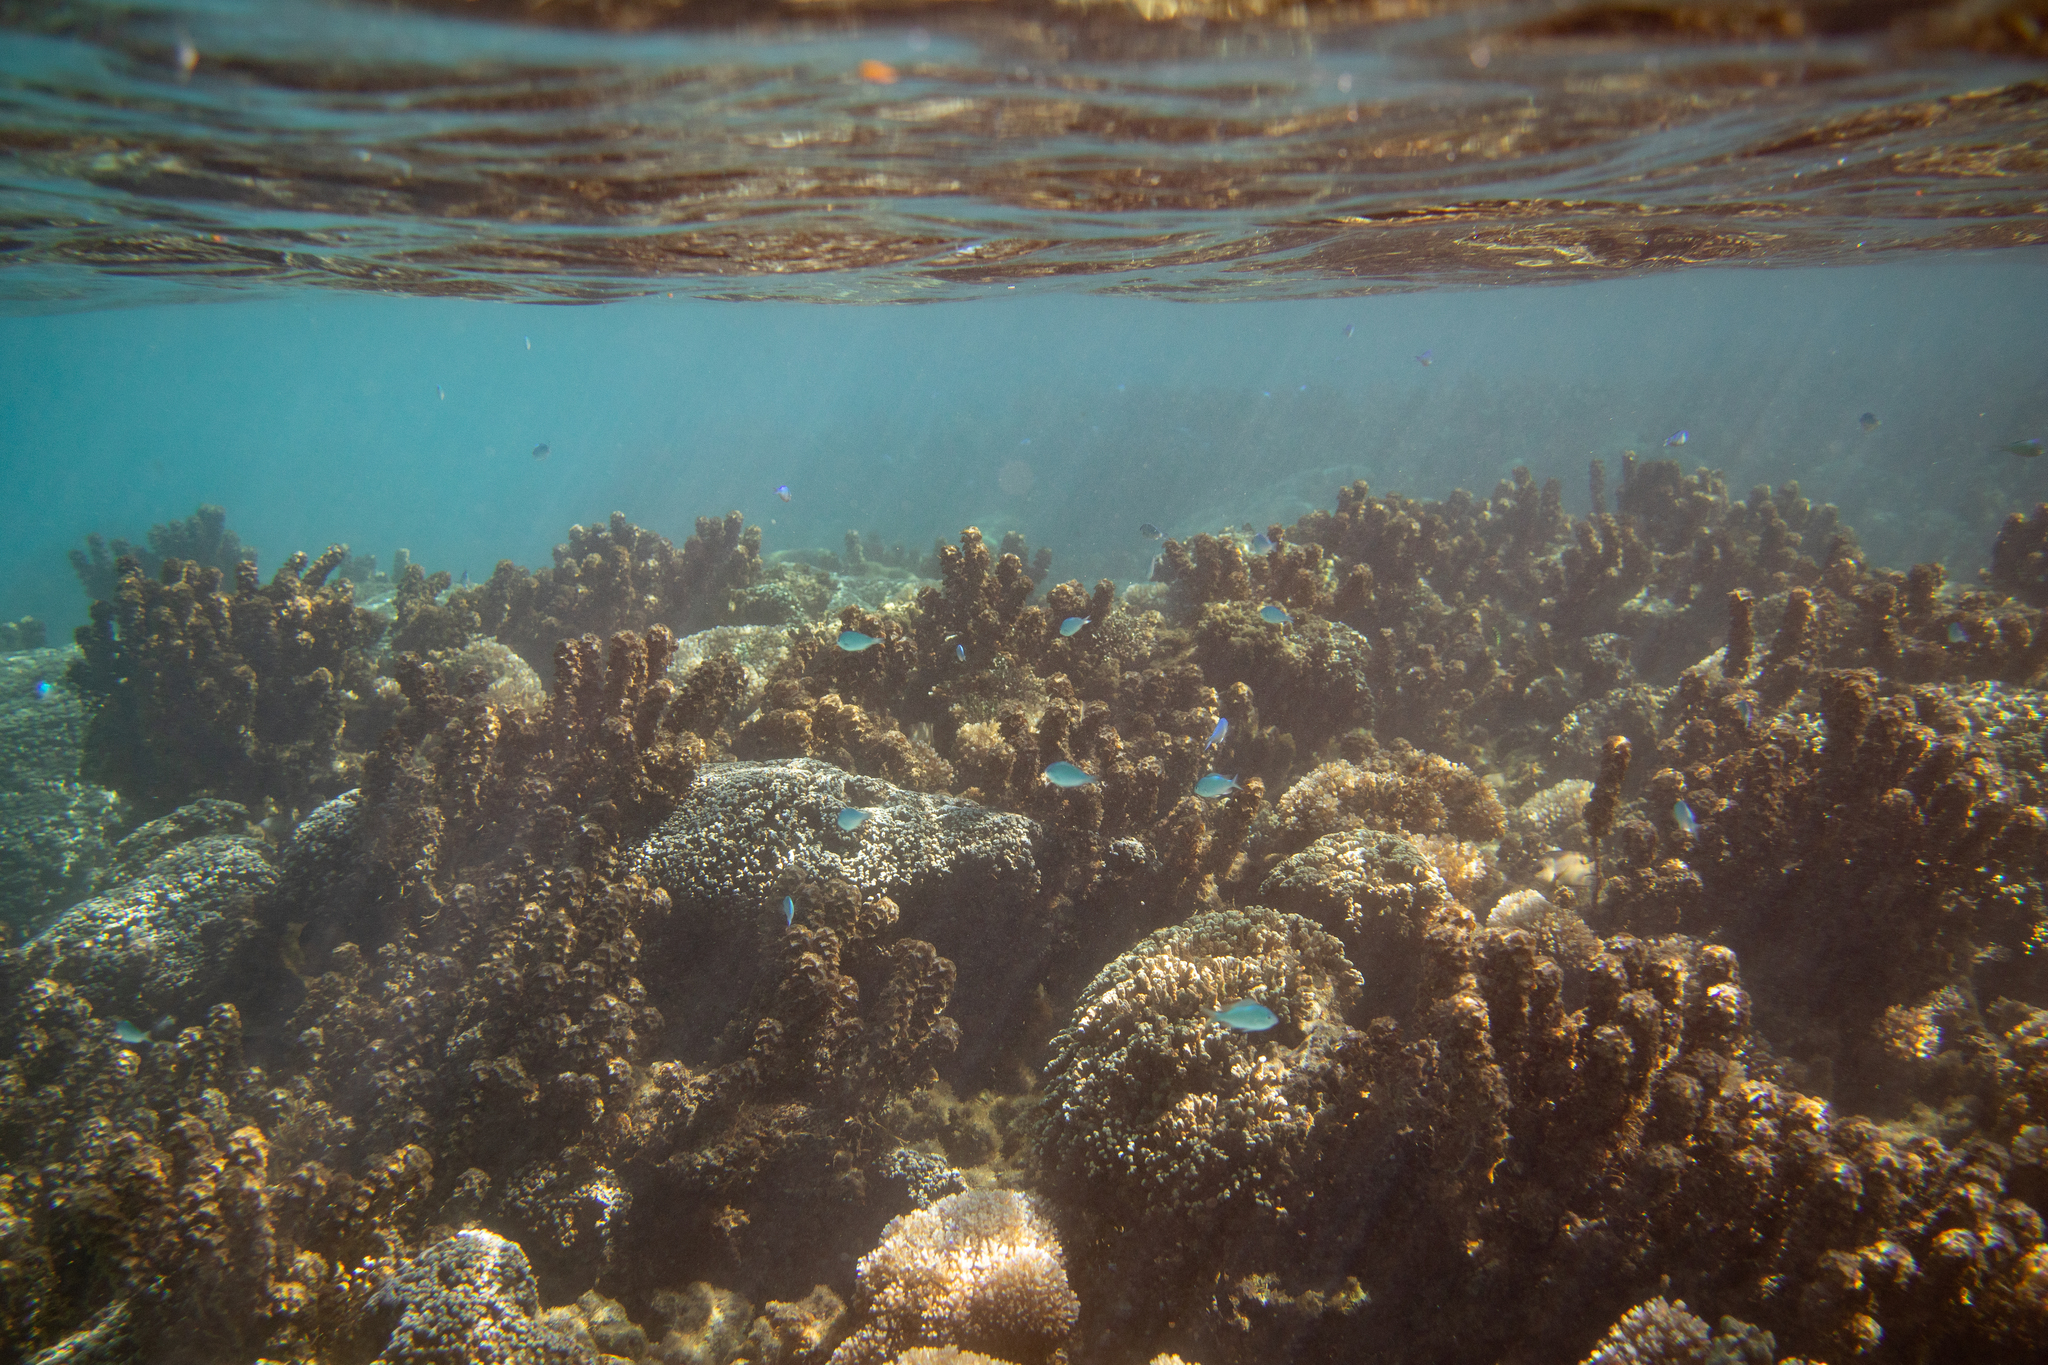
Chromis viridis (Blue-green Chromis)